2019 Winter Deaflympics

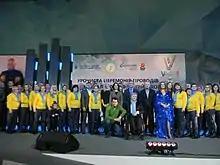
The Ukrainian contingent for the 2019 Winter Deaflympics

The 2019 Winter Deaflympics featured 36 events over 6 sports. Chess was the only new event, and all other sporting events which were part of the 2015 edition were retained. The original idea was that there was a women's ice hockey tournament, but the International Committee of Sports for the Deaf has cancelled the event due to the low number of countries registered on it.